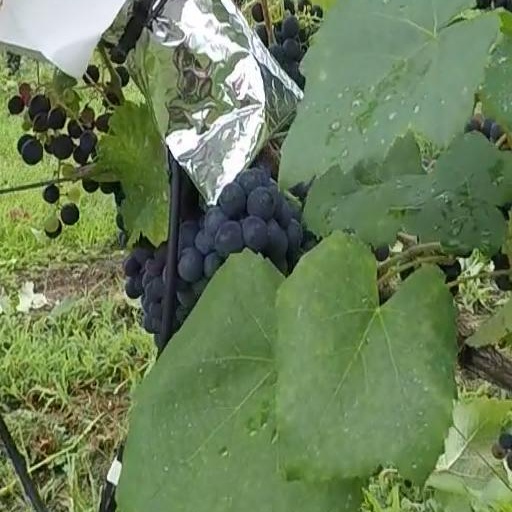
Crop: grape